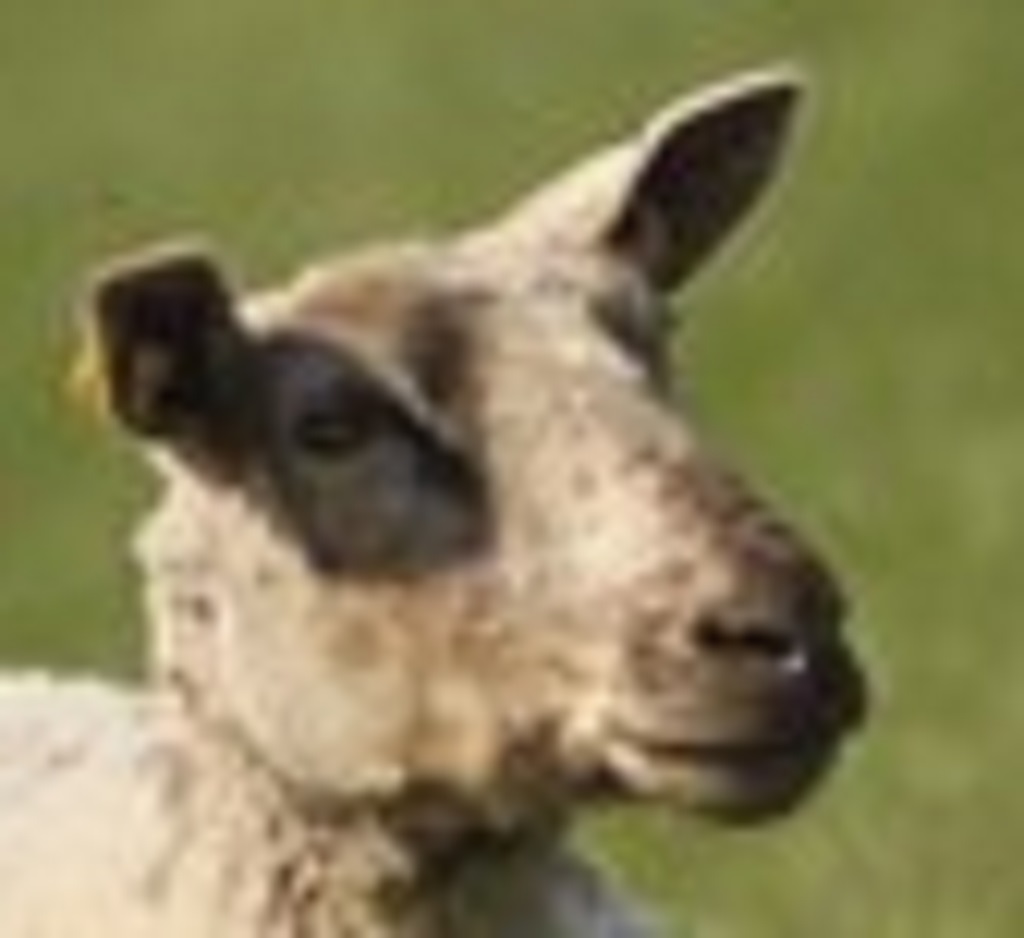
Label: no pain